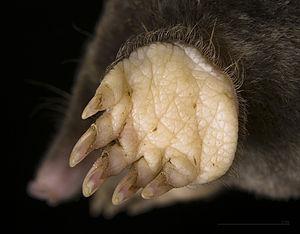
La Taupe ou Taupe d'Europe est un petit mammifère fouisseur de la famille des Talpidés, qui vit sous terre dans les sols humides et meubles, en se signalant par des monticules de terre, les taupinières. Comme les autres espèces des taupes, elle est considérée comme un ravageur des cultures bien qu'elle contribue à l'aération du sol et à éliminer les larves d'insectes ou les limaces. Mais elle se nourrit principalement de vers de terre qui, eux, sont très utiles.